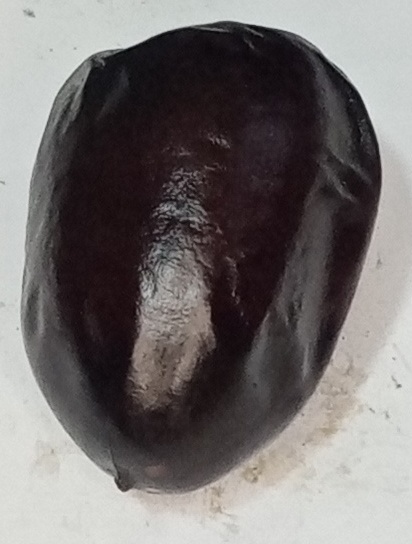
Variety: kupro
Size: large
Grade: grade-2